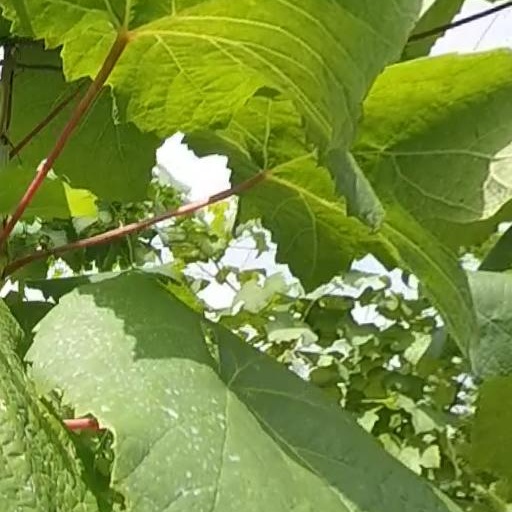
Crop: grape